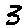
Label: 3